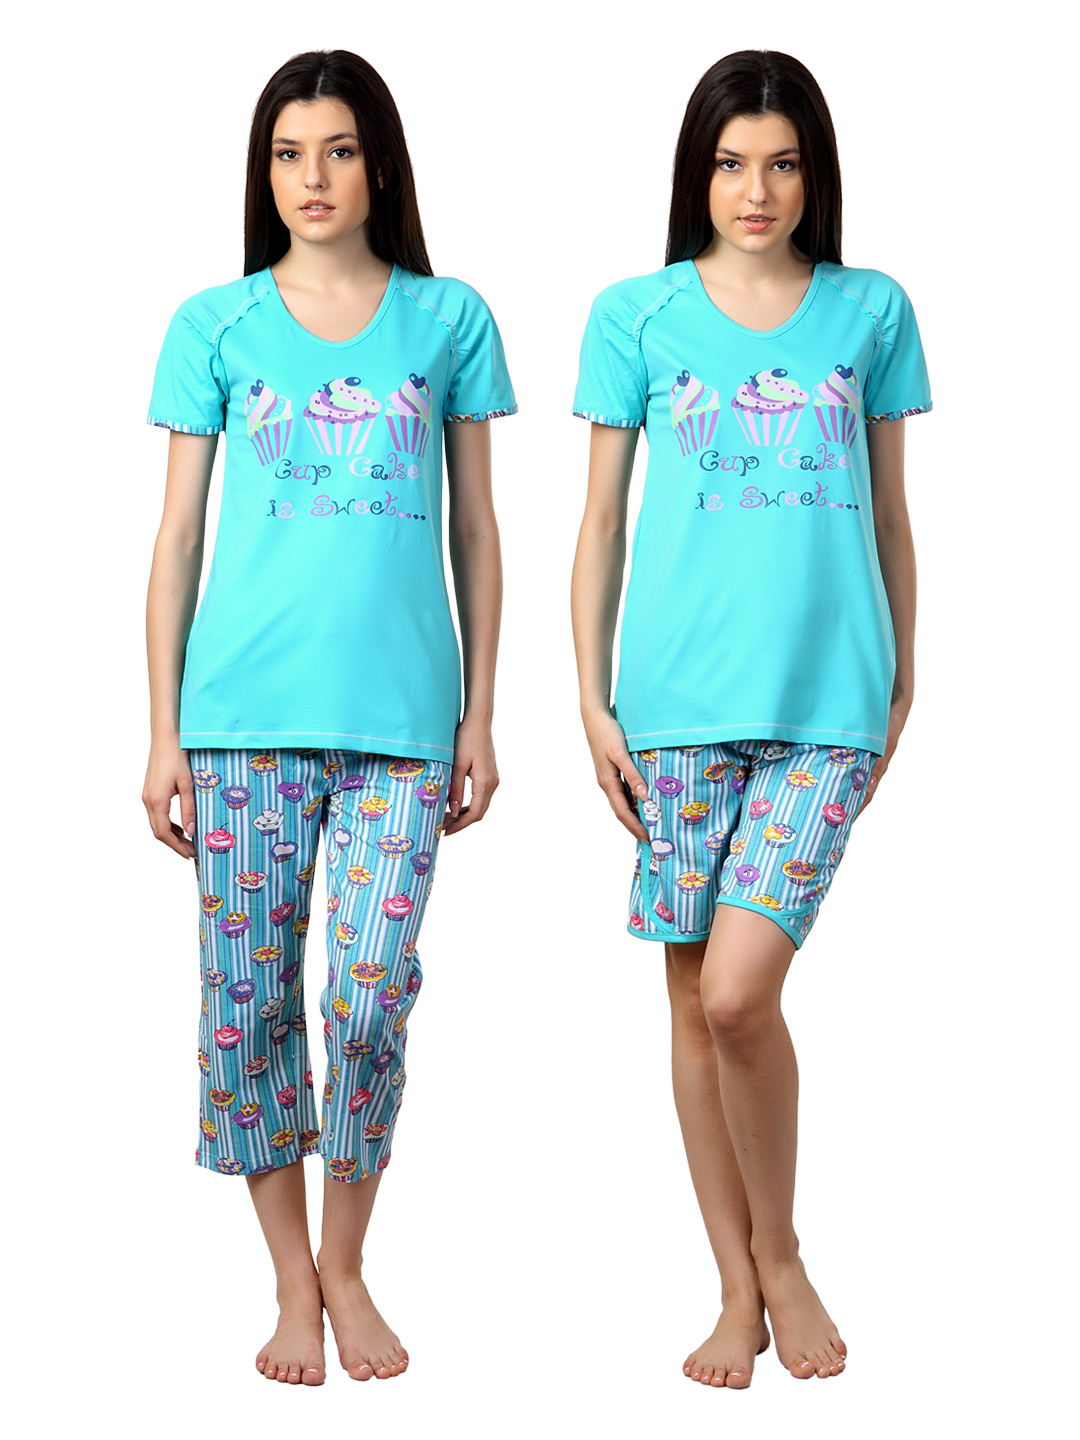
SDL by Sweet Dreams Women Blue Night suits
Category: Apparel / Loungewear and Nightwear / Night suits
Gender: Women
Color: Blue
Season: Summer 2017
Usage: Casual